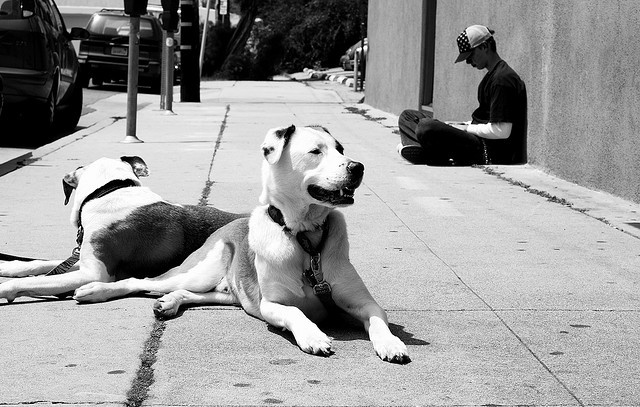
two dogs laying opposite directions and a guy leaning against a building
A pair of dogs sitting on a sidewalk looking in opposite directions.
Two dogs laying back to back on a sidewalk while a man is sitting legs crossed near a building.
Two dogs laying next to each other on the sidewalk.
Two dogs are relaxing beside a man on a sidewalk.